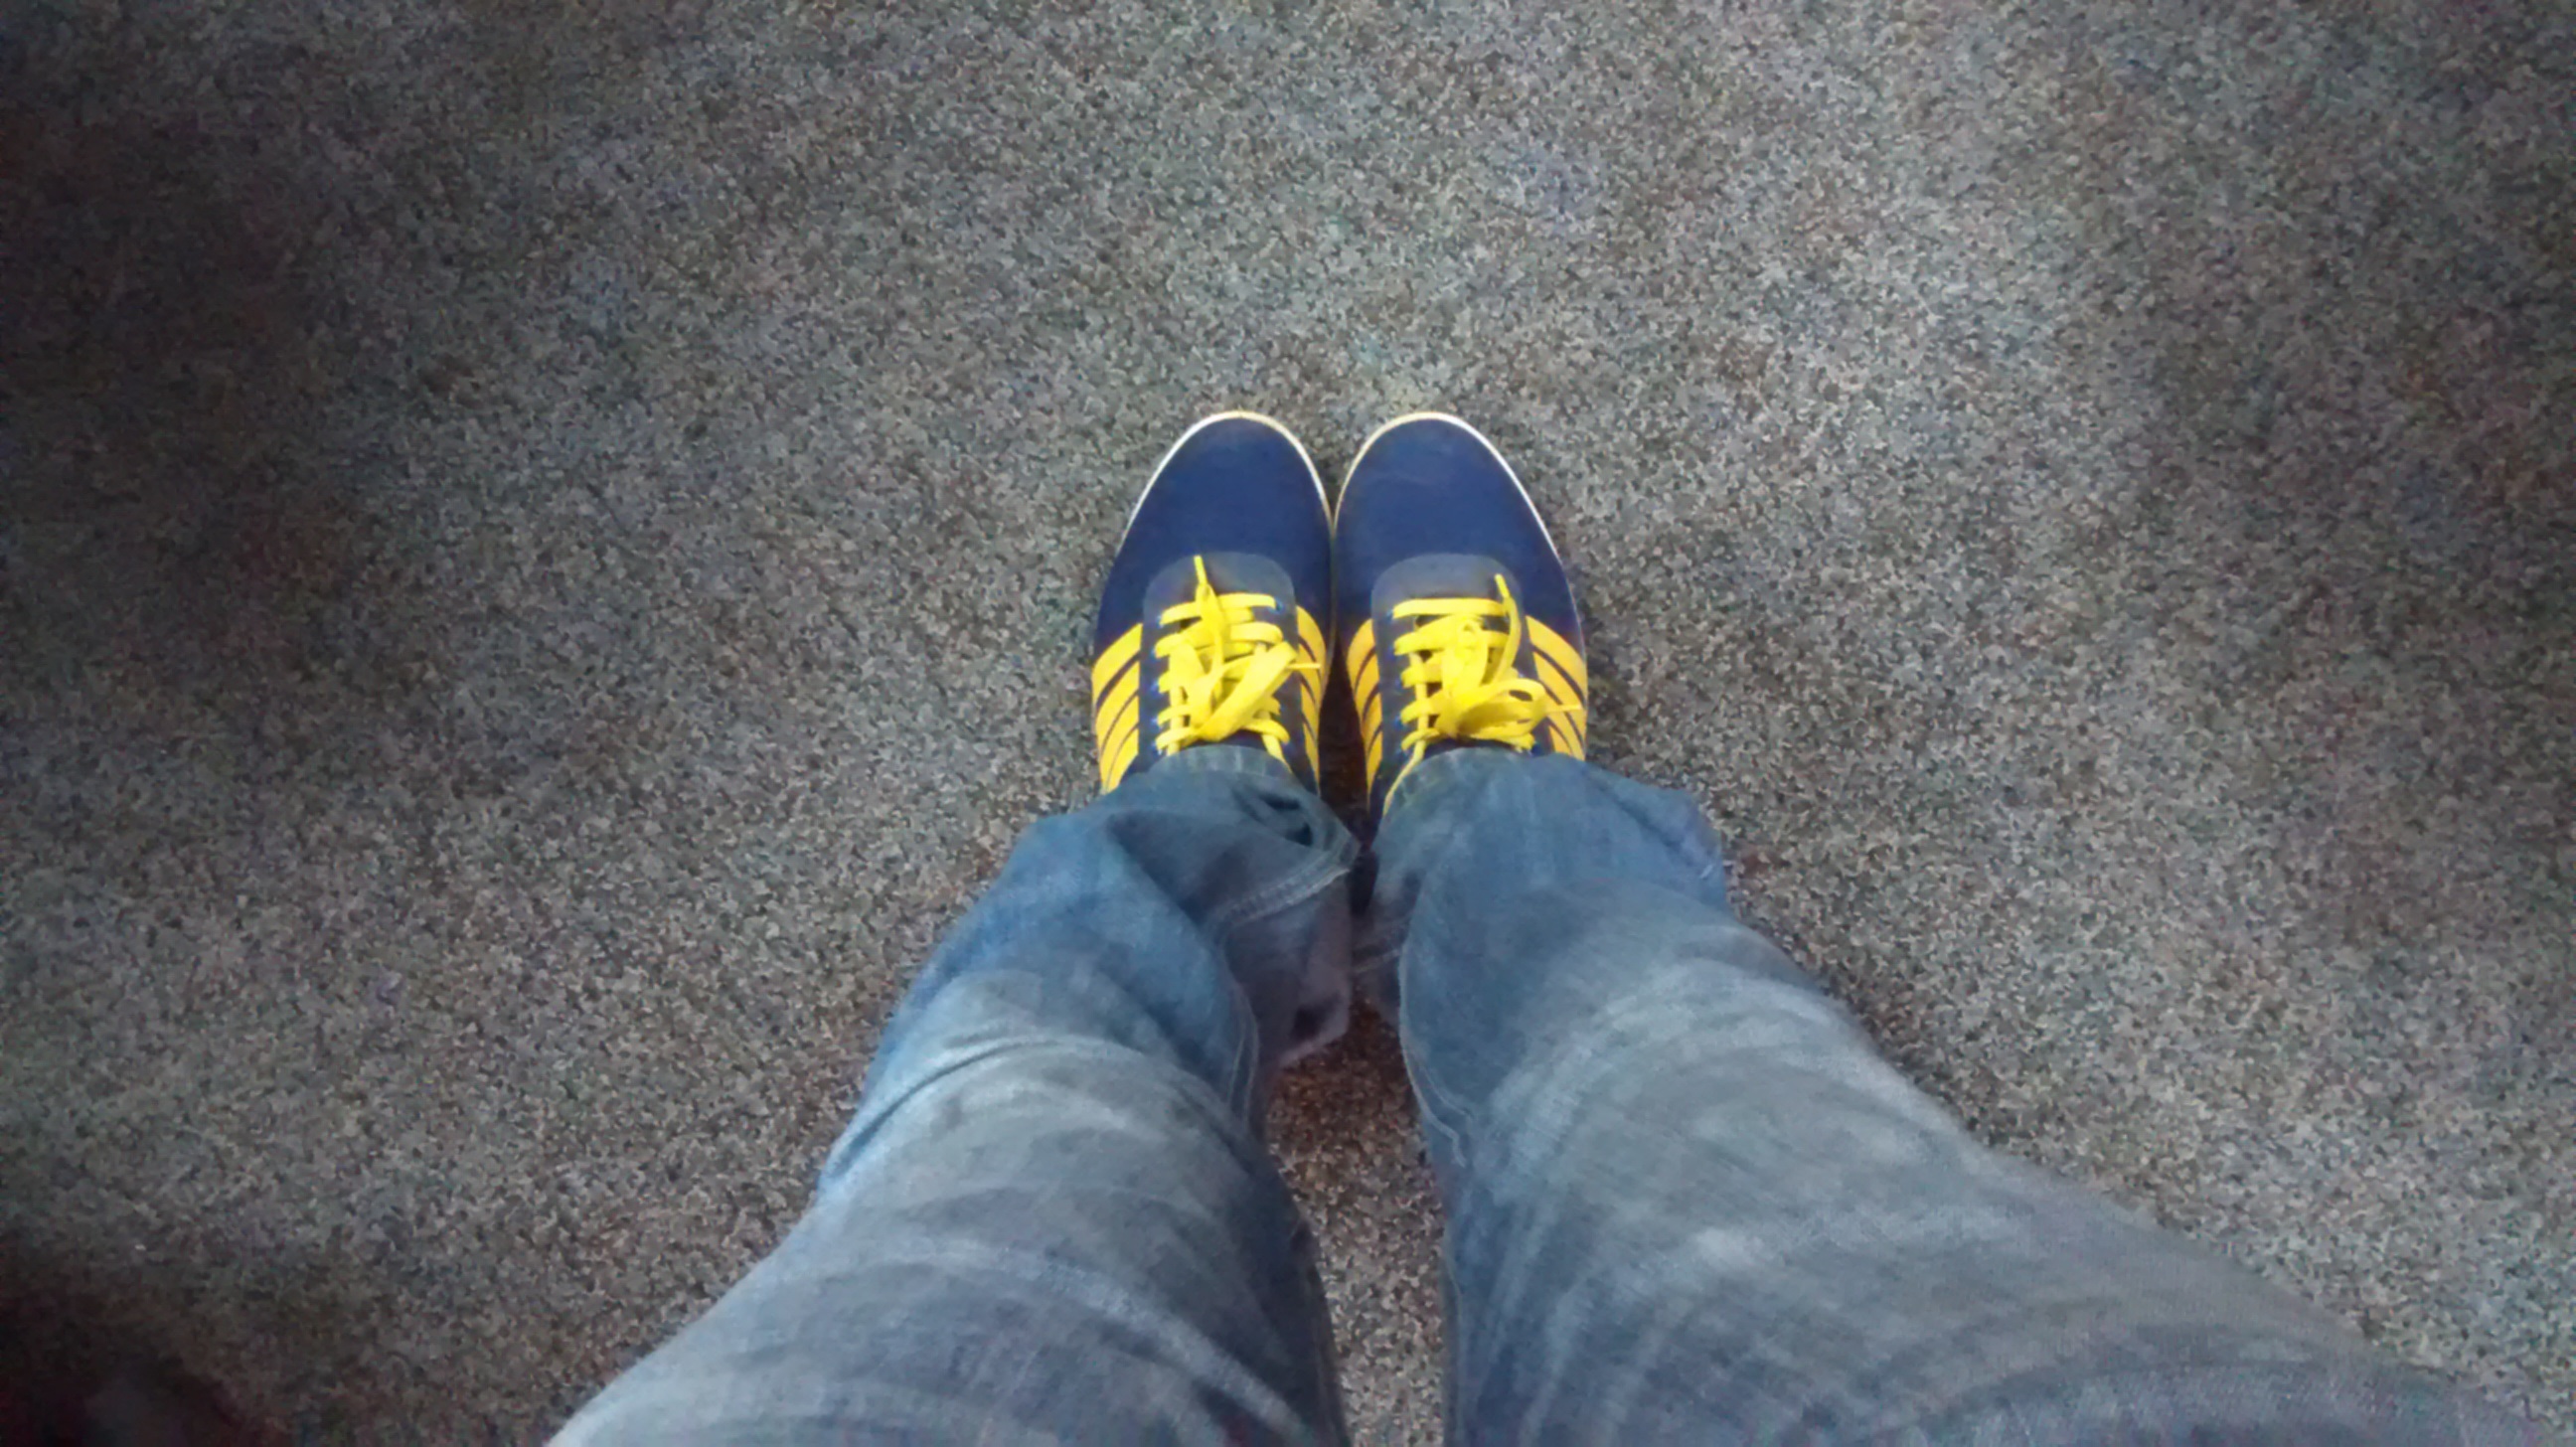
shoe, leg, blue, black, yellow, sneakers, footwear, outdoor shoe